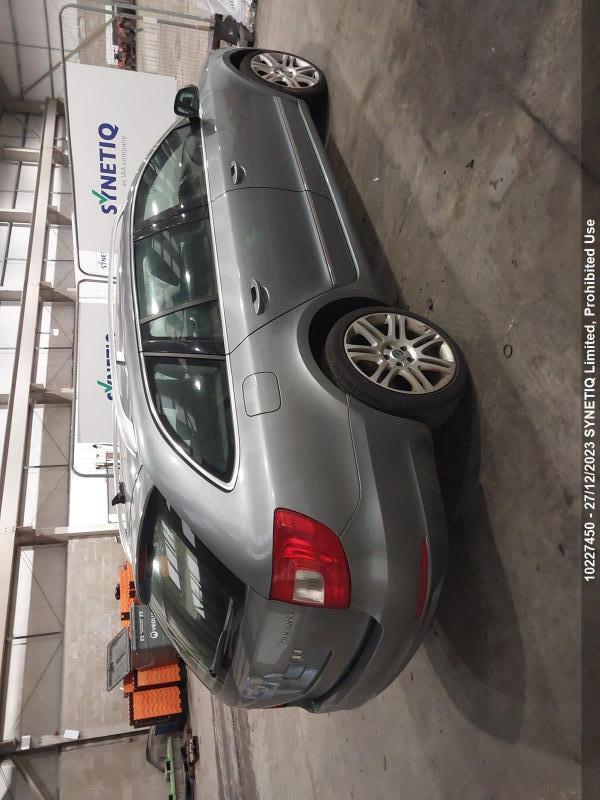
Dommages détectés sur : plaque d'immatriculation arrière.
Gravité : majeur